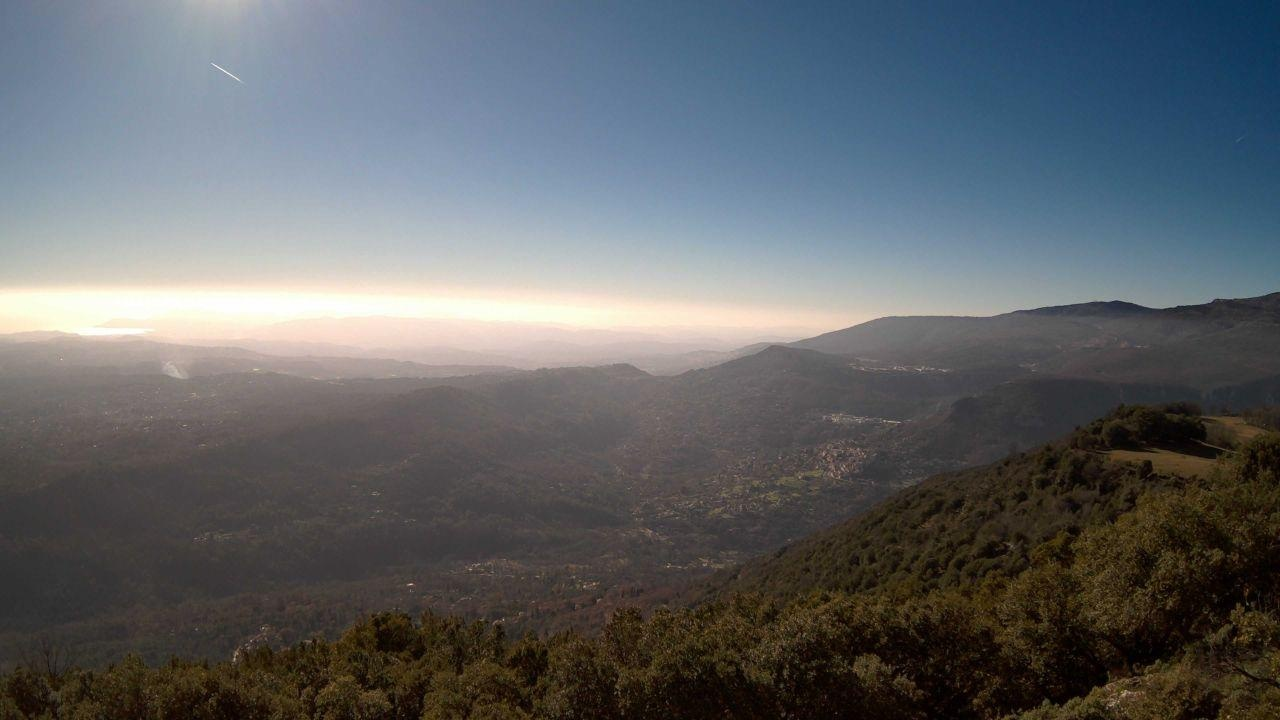
Fire: no
Smoke: no